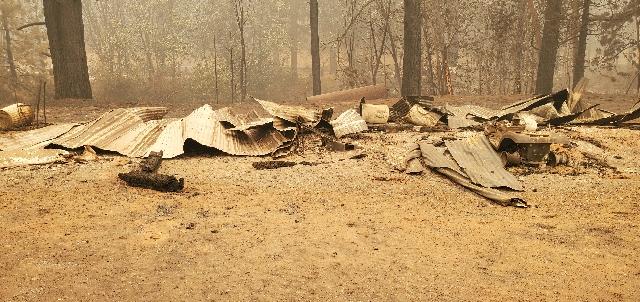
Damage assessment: destroyed